Washington Boulevard (Arlington)

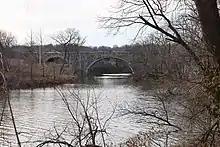
Crossing of Boundary Channel in 2020

Washington Boulevard begins as a one-way residential street heading westbound in East Falls Church, parallel to Interstate 66 (Custis Memorial Parkway). It provides a ramp to I-66 west as part of the highway's exit 69. At an intersection with Lee Highway (U.S. Route 29 and State Route 237), SR 237 transitions to Washington Boulevard and Fairfax Drive (the eastbound road in the one-way pair on the other side of I-66. Shortly east of this intersection, the two roads merge and Washington Boulevard continues as two-way undivided road. An intersection with Sycamore Street provides access to the East Falls Church Washington Metro station, which serves the Orange and Silver Lines.